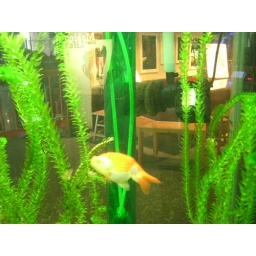
this is a cute fish in the exploratorium